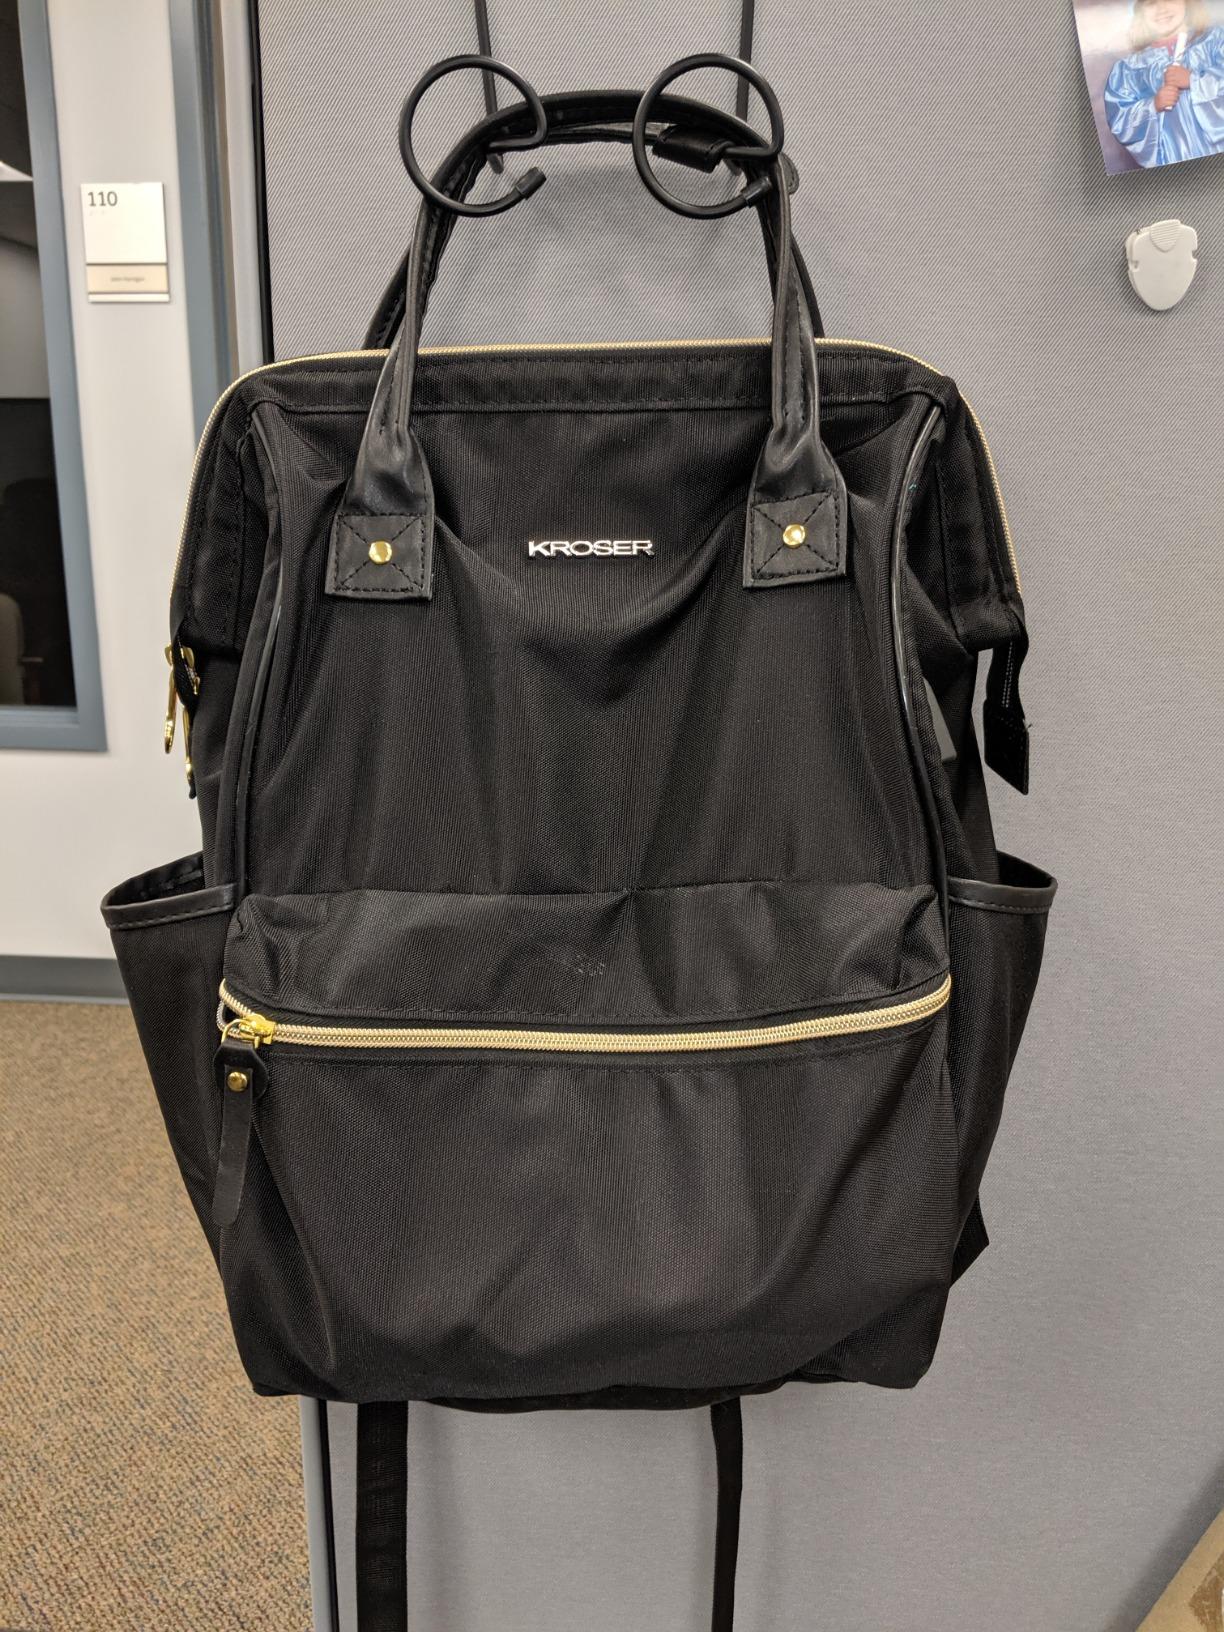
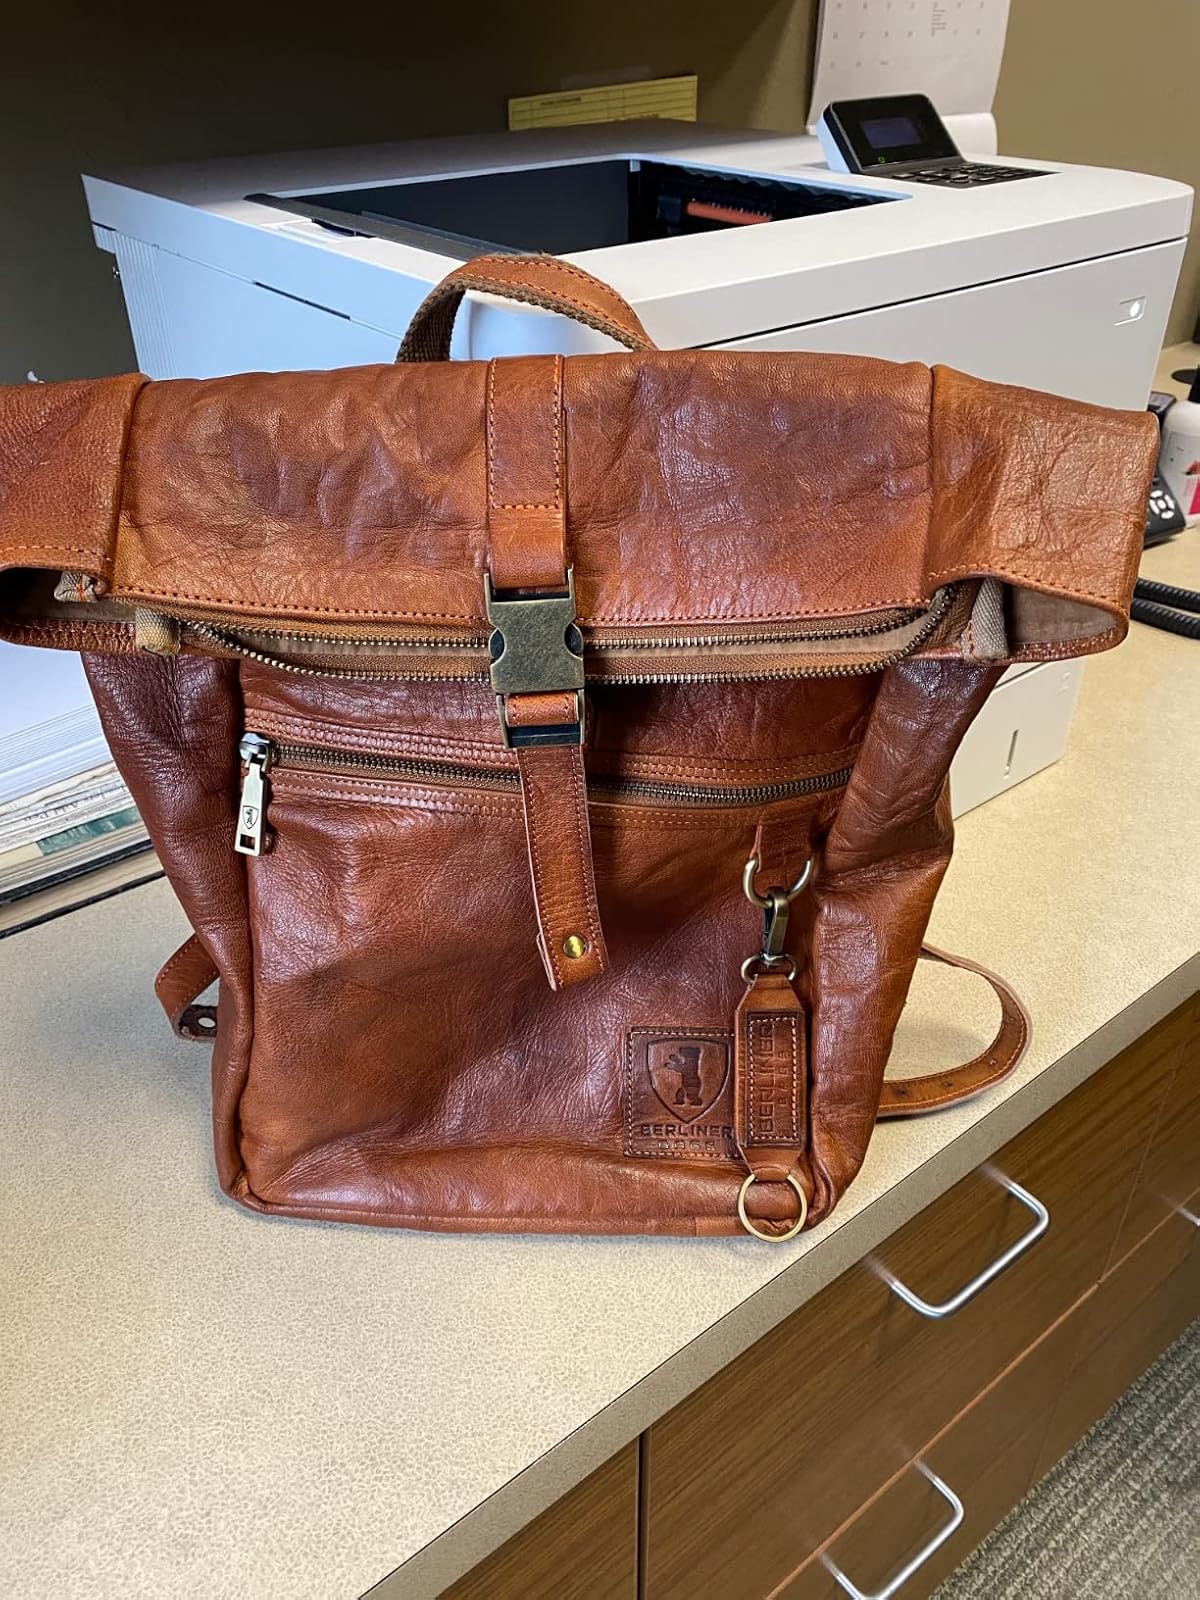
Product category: bag
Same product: no